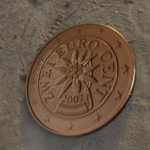
Coin value: 2cents
Country: at
Edition: standard